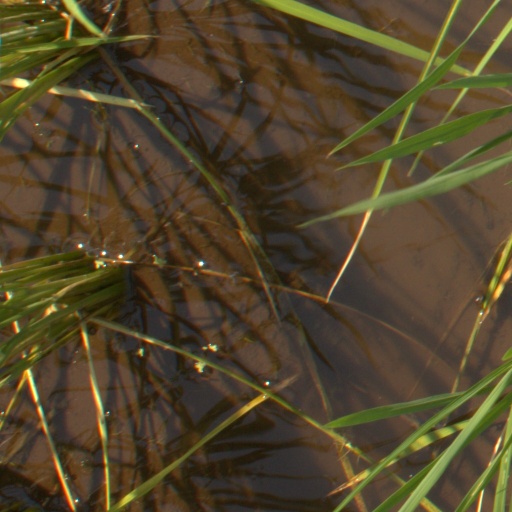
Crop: rice